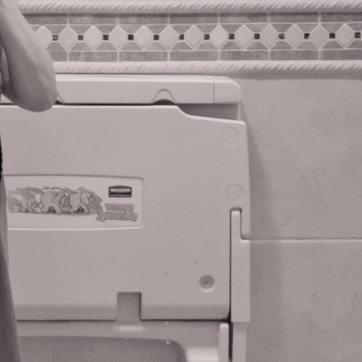
Material: plastic